Reproductive suppression

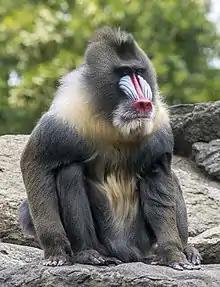
Alpha male mandrills guard the oldest and most fertile females to prevent other males from mating with them.

Pheromonal suppression of subordinate male and female reproduction is the mechanism by which dominant breeding pairs suppress the reproduction of non-breeders in communally and cooperatively breeding species, especially in the absence of stress. Wolves ("Canis lupus"), coyotes ("Canis latrons") and African wild dogs "(Lycaon pictus") live in packs with a dominant breeding pair that does most of the territorial urine scent marking in the group. During the breeding season, the dominant male urinates over the dominant female's urine, possibly to hide the female's reproductive status from other males. Pheromones in urine are implicated as a possible mechanism to shut down the subordinate's reproductive cycle. Only the dominant pair mate and have young, producing one litter per year. Subordinate females either do not exhibit estrous hormonal changes or they occur irregularly. Occasionally a subordinate animal leaves the pack and forms a new mating pair when it then exhibits of the territorial urine marking and mating behavior that was suppressed when living in the presence of the dominant breeding pair.